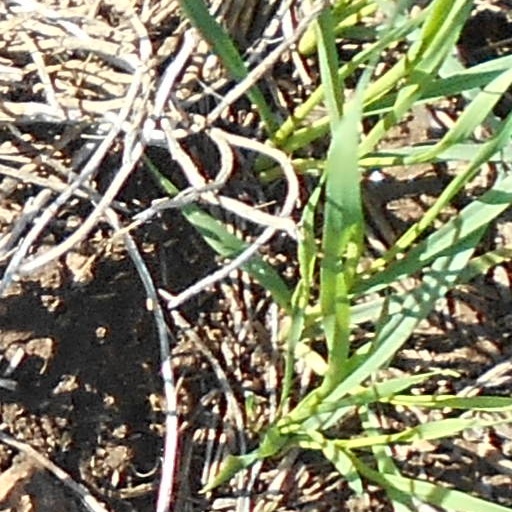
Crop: wheat